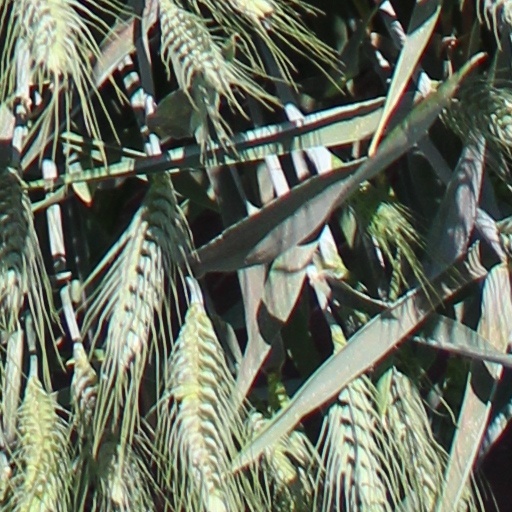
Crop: wheat